Battle of Thermopylae

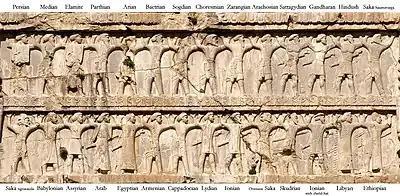
Soldiers of the Achaemenid army of Xerxes I at the time of the Battle of Thermopylae. Tomb of Xerxes I, circa 480 BC, Naqsh-e Rustam.Top rank: Persian, Median, Elamite, Parthian, Arian, Bactrian, Sogdian, Chorasmian, Zarangian, Sattagydian, Gandharan, Hindush (Indians), Scythian.Bottom rank: Scythian, Babylonian, Assyrian, Arabian, Egyptian, Armenian, Cappadocian, Lydian, Ionian, Scythian, Thracian, Macedonian, Libyan, Ethiopian.

The Persian army seems to have made slow progress through Thrace and Macedon. News of the imminent Persian approach eventually reached Greece in August thanks to a Greek spy. At this time of the year, the Spartans, "de facto" military leaders of the alliance, were celebrating the festival of Carneia. During the Carneia, military activity was forbidden by Spartan law; the Spartans had arrived too late at the Battle of Marathon because of this requirement. It was also the time of the Olympic Games, and therefore the Olympic truce, and thus it would have been doubly sacrilegious for the whole Spartan army to march to war. On this occasion, the ephors decided the urgency was sufficiently great to justify an advance expedition to block the pass, under one of its kings, Leonidas I. Leonidas took with him the 300 men of the royal bodyguard, the "Hippeis". This expedition was to try to gather as many other Greek soldiers along the way as possible and to await the arrival of the main Spartan army.